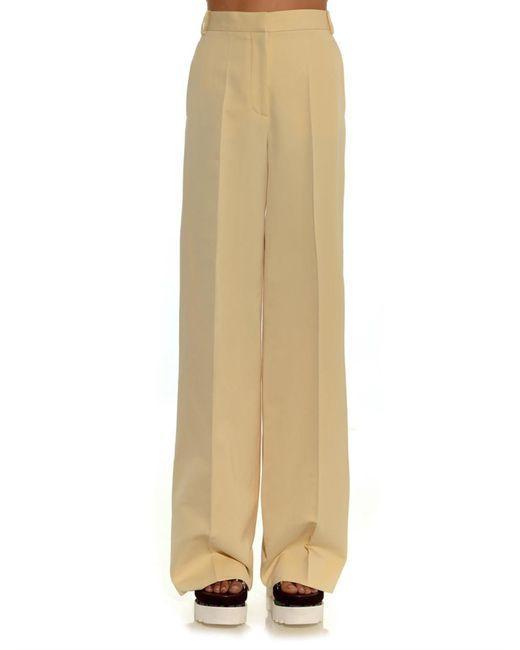
damen lockere Passform, Glockenboden, hellgelb, lässig, Hose aus Poly-Baumwolle